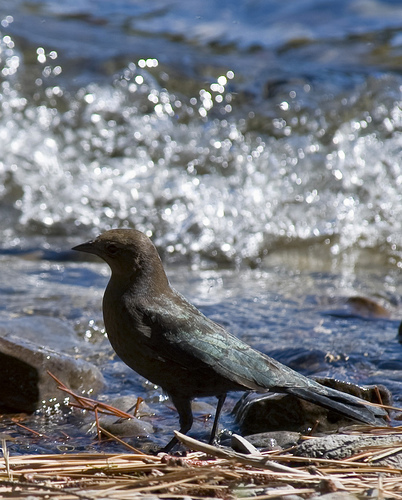
a small bird with black feathers and beak.
this bird is nearly all black with a short pointy bill.
the bird has black overall color from its crown to its nape and breast, with an almost midnight blue colored covert and retrices.
this bird is black and blue in color with a sharp black beak, and black eye rings.
this is a brown bird with a blue wing and a black pointy beak.
this bird contains a brown head, nape, belly nd throat, teal and brown feathers along the rest of its body.
the bird appears to be black with turquoise colored wings.
this is a somewhat large bird it is a brown color with it's tail feathers a bit of a green, its crown is darker brown.
this bird has a black head and it also has a black bill.
this bird is a darker color it has a spotted tail but has a long tail feathers and a medium sized beak
Species: Brewer Blackbird